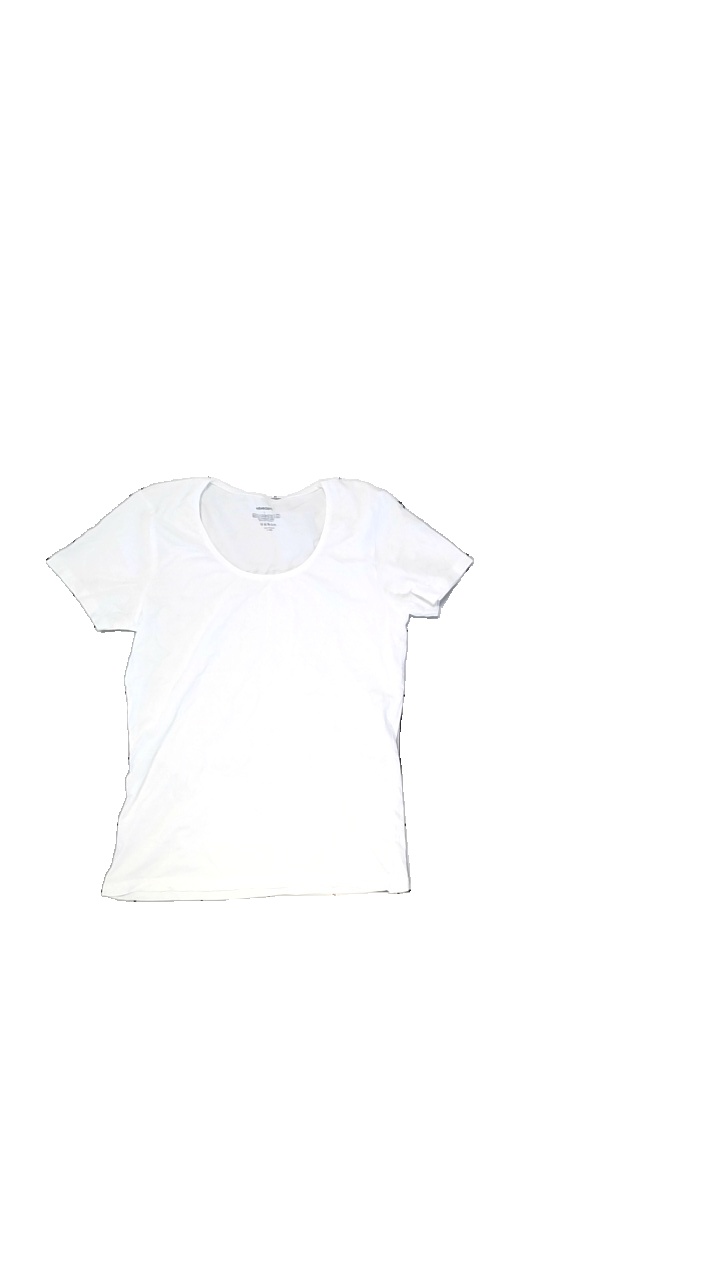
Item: T-shirt (Ladies)
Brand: Newbody
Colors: White
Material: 95% cotton, 5% elastane
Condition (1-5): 5
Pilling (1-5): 5
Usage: Reuse
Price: <50